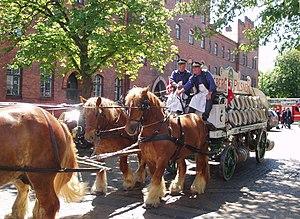
Le Jutland est une race de chevaux de trait originaire du Danemark et tenant son nom de la péninsule de Jutland, à l'ouest du pays. De robe habituellement alezane, c'est un cheval compact et musclé réputé pour son calme et son bon tempérament.